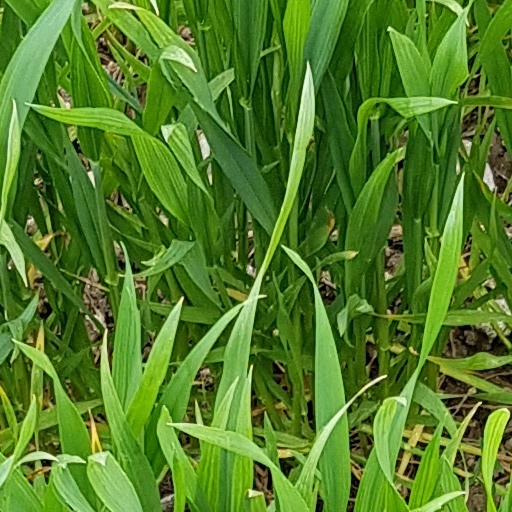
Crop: wheat